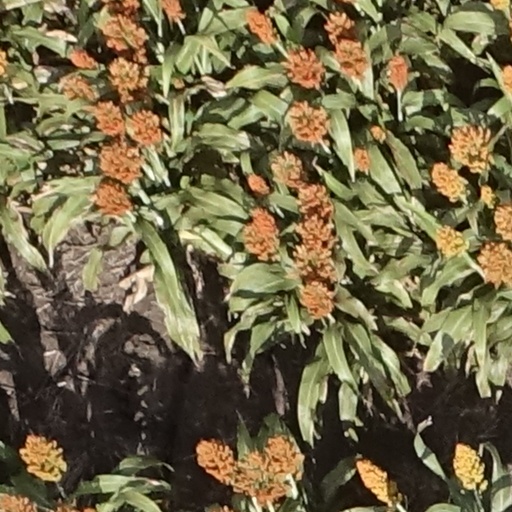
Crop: sorghum